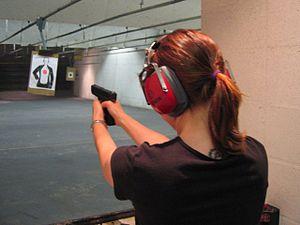
Un stand de tir est un espace aménagé pour tirer en toute sécurité avec une arme à feu ou une arme à air comprimé, généralement sur des cibles fixes. Il est utilisé pour l'entraînement dans le cas des forces armées et de police, ou pour la pratique du tir de loisir et sportif.